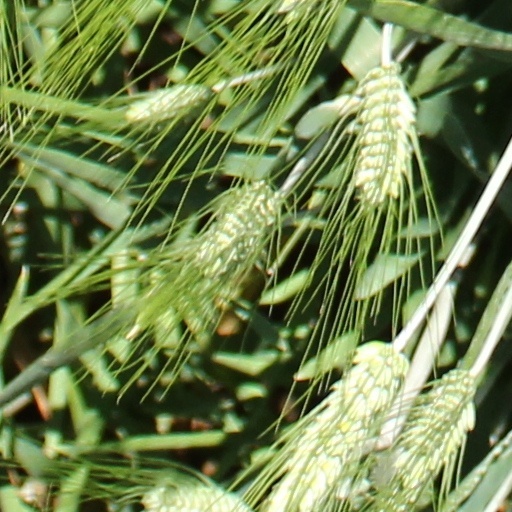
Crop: wheat